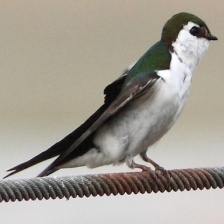
Species: VIOLET GREEN SWALLOW
Scientific name: TACHYCINETA THALASSINA